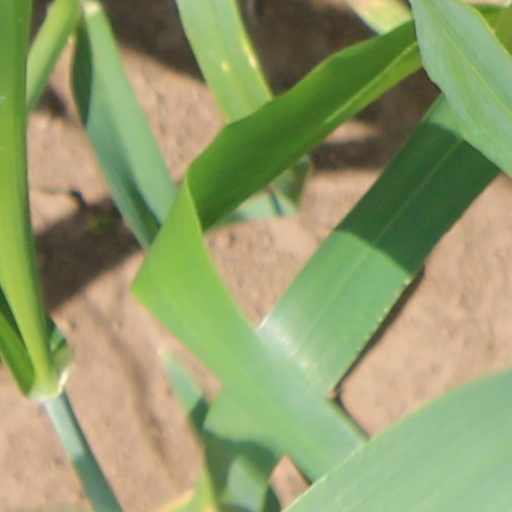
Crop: wheat